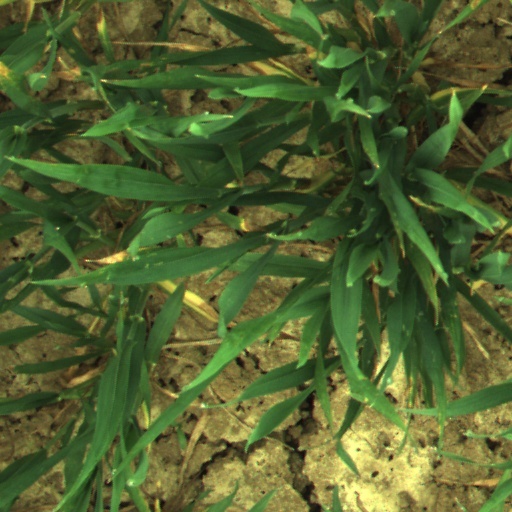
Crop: wheat